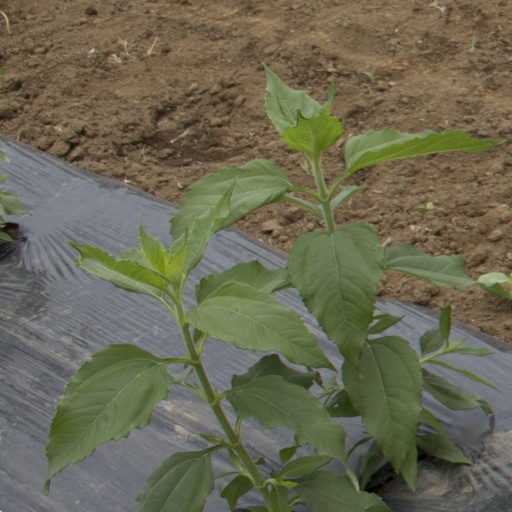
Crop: Jerusalem artichoke